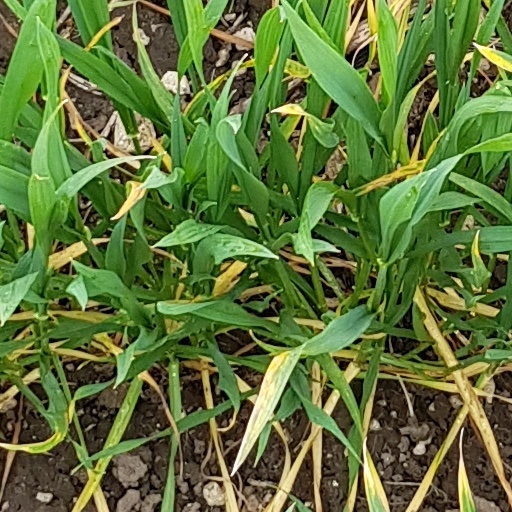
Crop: wheat